Multiangle light scattering

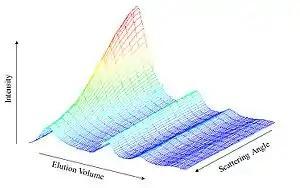
MALS signals for polystyrene spheres

With the advent of size exclusion chromatography (SEC), MALS measurements began to be used in conjunction with an on-line concentration detector to determine absolute molar mass and size of sample fractions eluting from the column, rather than depending on calibration techniques. These flow mode MALS measurements have been extended to other separation techniques such as field flow fractionation, ion exchange chromatography, and reversed-phase chromatography.